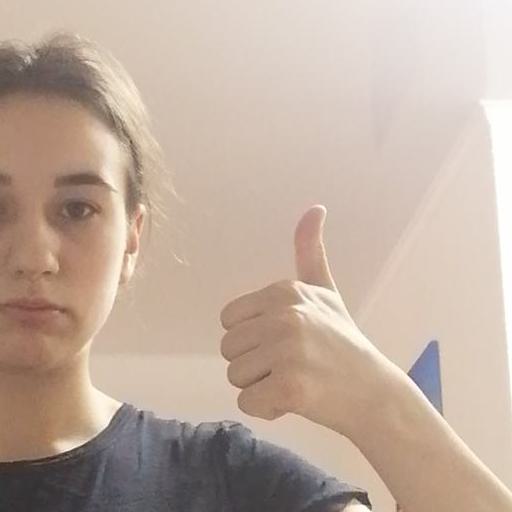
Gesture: like